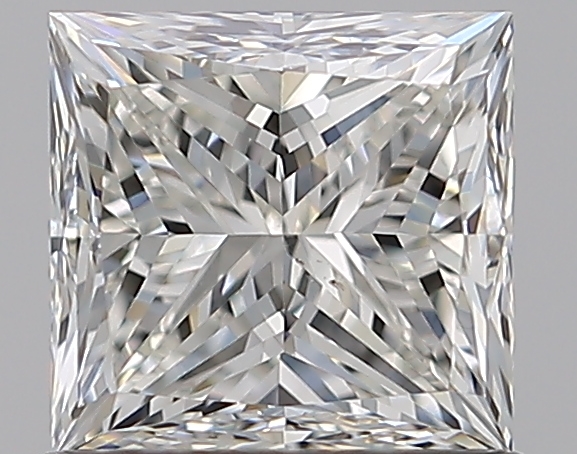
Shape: princess
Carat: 0.97
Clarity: SI1
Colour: I
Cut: VG
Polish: EX
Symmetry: VG
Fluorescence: N
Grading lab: GIA
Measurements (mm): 5.35 x 5.17 x 3.9